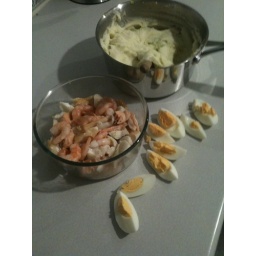
Fish pie is not fish pie unless it has golden bits of boiled egg and some decent smoked fish in it.